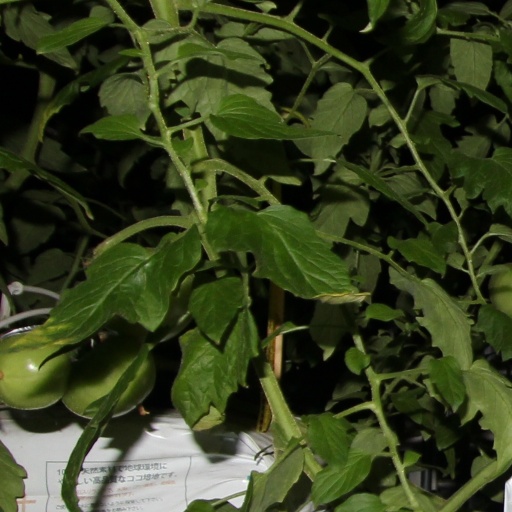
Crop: tomato